USS Caron

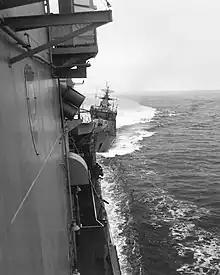
USS "Caron" and SKR-6 collision on 12 February 1988

In February 1988, "Caron", again operating with , entered Soviet territorial waters limit in the Black Sea off the Crimean Peninsula. Under international law, this act could be permissible if the ship was progressing from one point in international waters to another point in international waters via the shortest course possible, but according to the Soviet Union, it was the right of the USSR to authorize or prohibit travel in selected areas within the 12-mile limit. The United States, however, did not recognize the Soviet claim in this case. To prevent the claim from becoming accepted precedent, the US Navy asserted that it had sailed warships through such areas at regular intervals in the past in accordance with established international law.